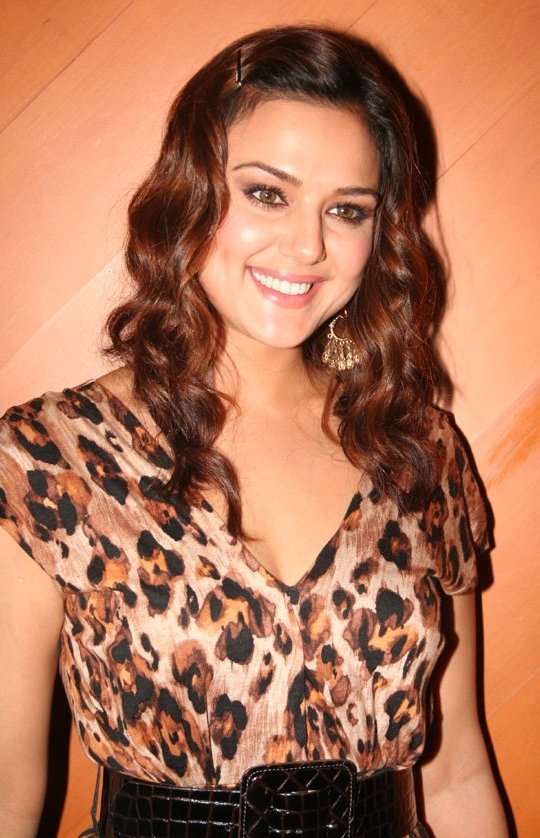
ปรีติ ซิณฏา

| name = ปรีติ ซิณฏาप्रीति ज़िंटा
| image = PreityZinta.jpg
| location = ศิมลา|เมืองศิมลา รัฐหิมาจัลประเทศ ประเทศอินเดีย
| occupation = นักแสดง
| yearsactive = 1998 - ปัจจุบัน
| ตุ๊กตาทอง =
| สุพรรณหงส์ =
| ชมรมวิจารณ์บันเทิง =
| โทรทัศน์ทองคำ =
| domesticpartner = เนสส์ วาดิยา (2005 – 2009)
ปรีติ ซิณฏา ( , ) เกิดเมื่อวันที่ 31 มกราคม พ.ศ. 2518 เป็นนักแสดงอินเดียชื่อดังของบอลลีวู้ด ภาพยนตร์เด่นๆ ของเธอคือ kal ho naa ho (โอ้รักสุดชีวิต)
หมวดหมู่:บุคคลที่เกิดในปี พ.ศ. 2518
หมวดหมู่:บุคคลที่ยังมีชีวิตอยู่
หมวดหมู่:นักแสดงอินเดีย
หมวดหมู่:ชาวอินเดียที่นับถือศาสนาฮินดู
หมวดหมู่:บุคคลจากรัฐหิมาจัลประเทศ